Karel Zeman

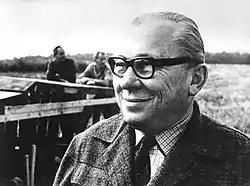

Karel Zeman (3 November 1910 – 5 April 1989) was a Czech film director, artist, production designer and animator. He is best known for directing fantasy films combining live-action footage with animation, including "Journey to the Beginning of Time" (1955) and "Invention for Destruction" (1958). Because of his creative use of special effects and animation in his films, he has often been called the "Czech Méliès".